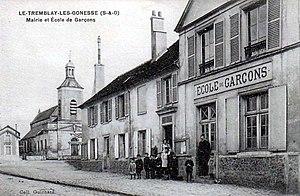
Tremblay-lès-Gonesse (Seine-et-Oise, France)
Tremblay-en-France est une commune française située dans le département de la Seine-Saint-Denis, en région Île-de-France.